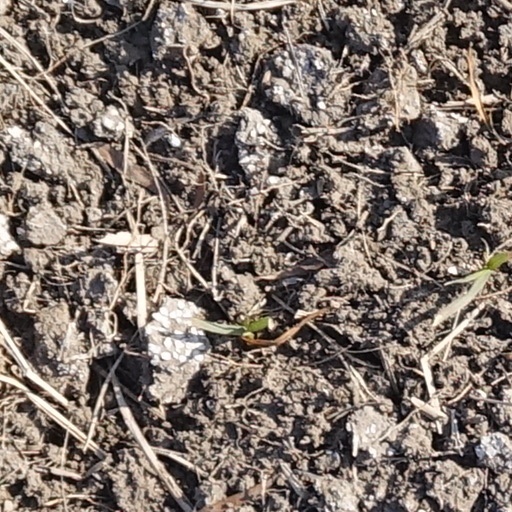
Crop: wheat